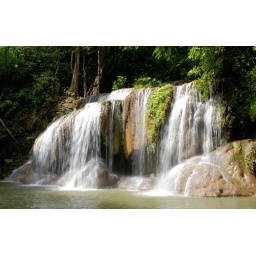
Cascade of water in full forest of Thailand